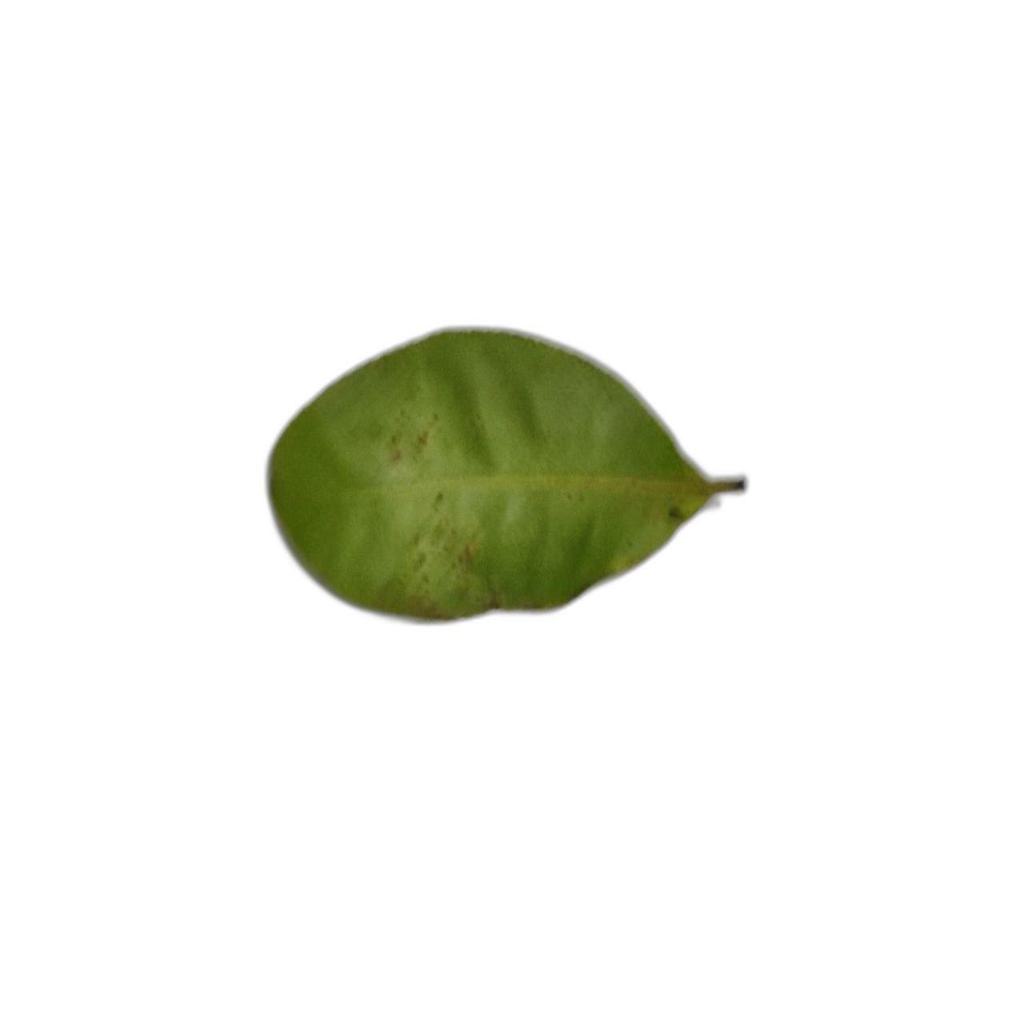
Label: Healthy